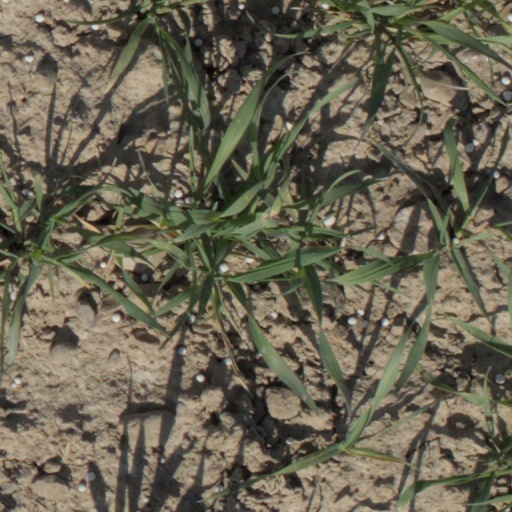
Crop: wheat